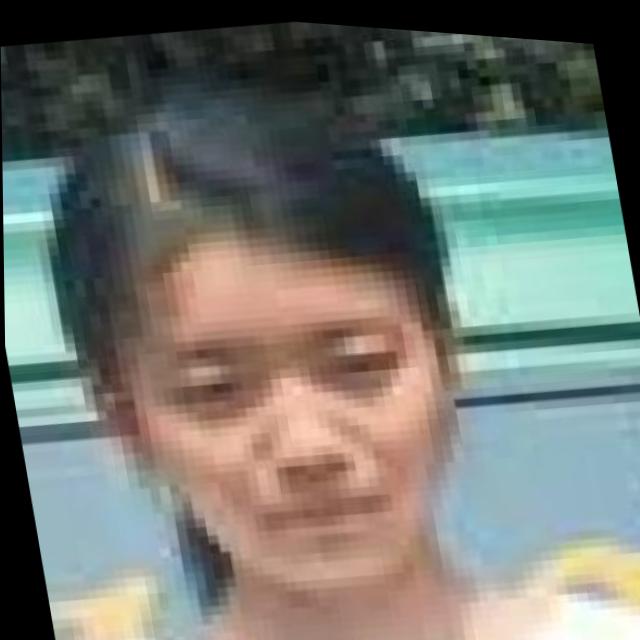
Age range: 13-20